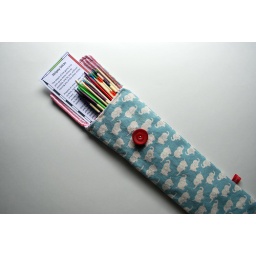
blue elephant stripey sticks in pouch